Marie-France Lorho

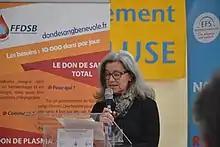
Lorho in April 2022.

Marie-France Lorho (born 15 December 1964) is a French politician from the National Rally serving as the member of the National Assembly for the 4th constituency of Vaucluse since 2017. She was a member of the League of the South (LS) until 2022, consequently being its sole representative in Parliament.